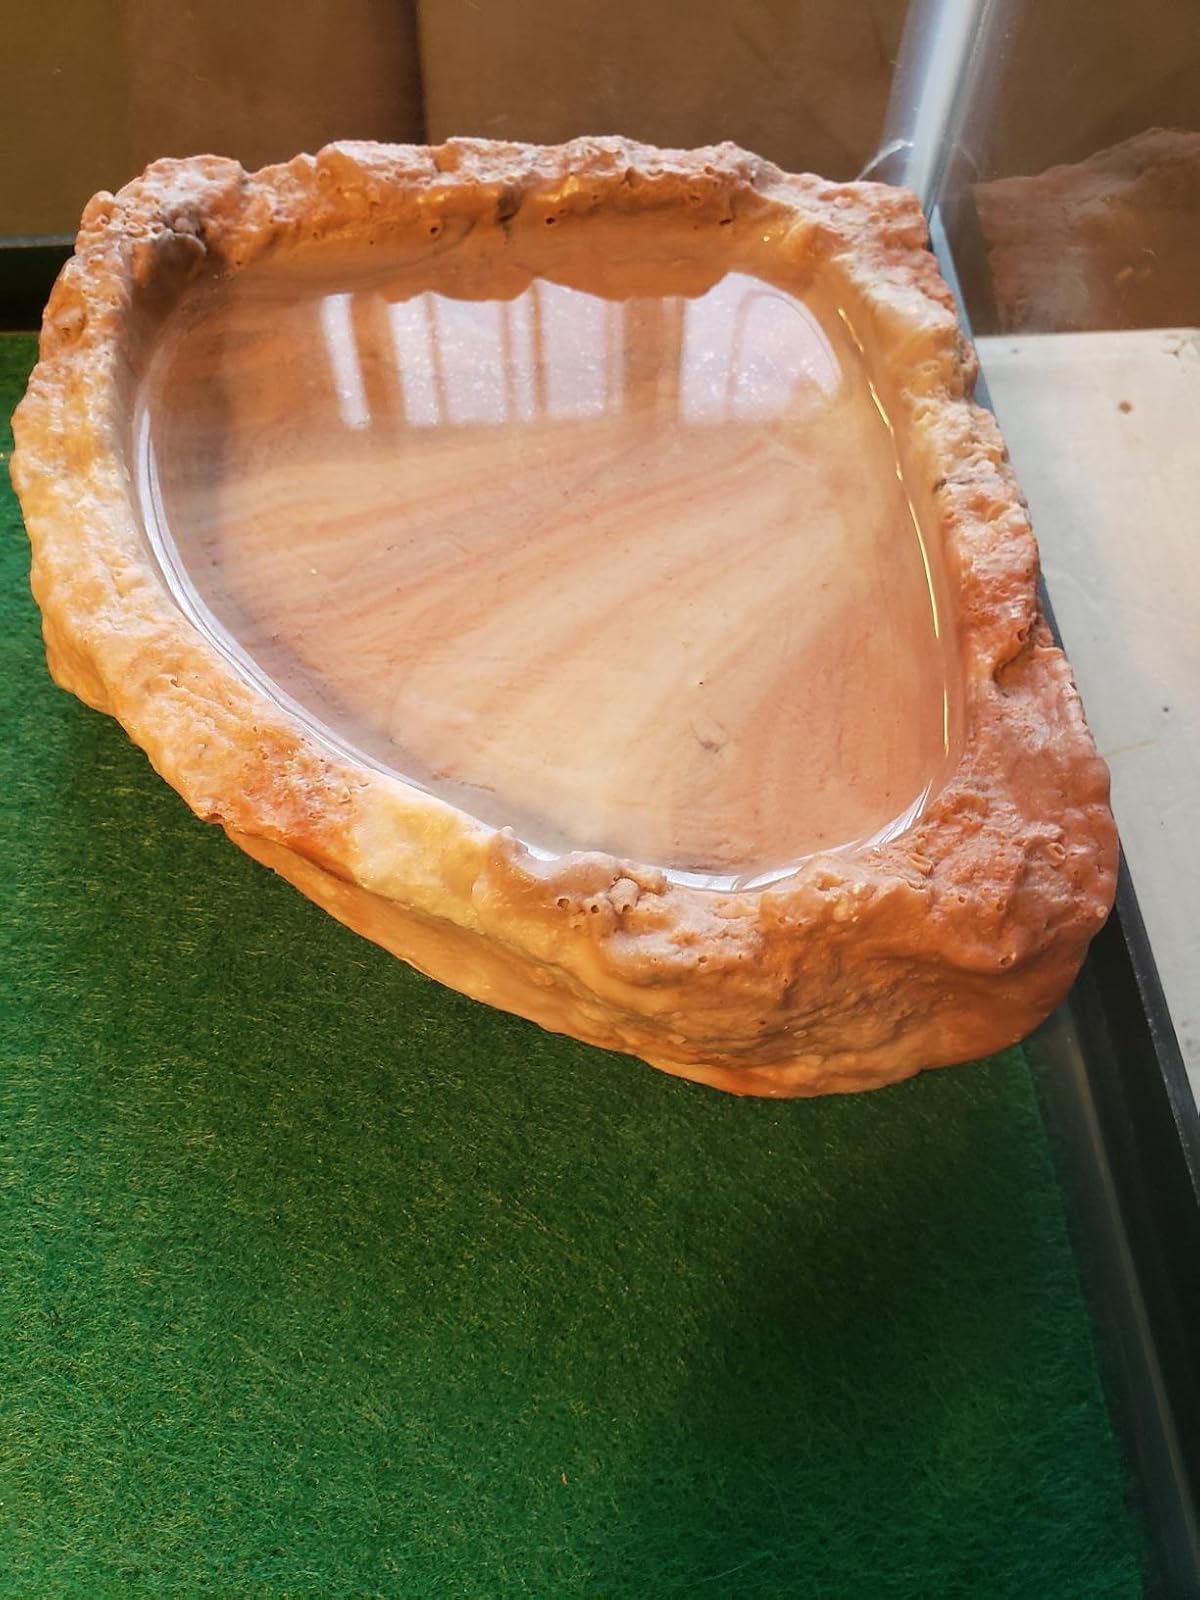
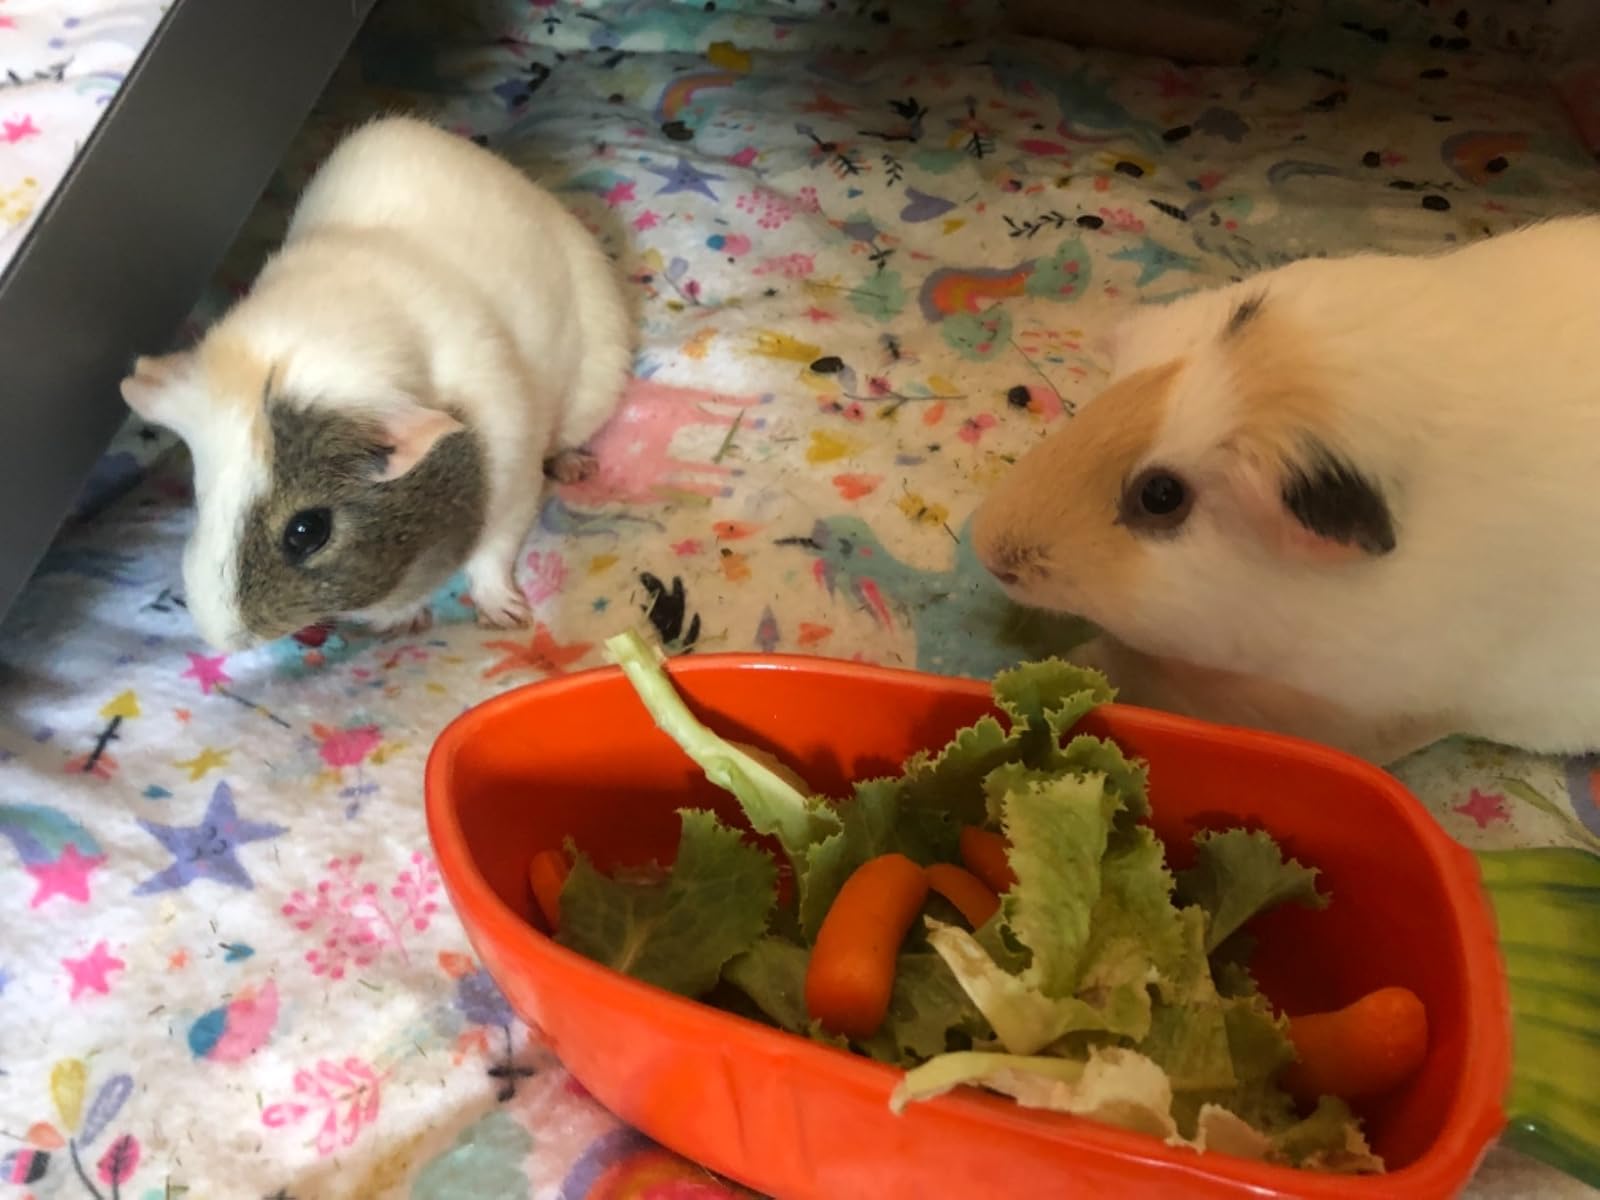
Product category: items_bowl
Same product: no